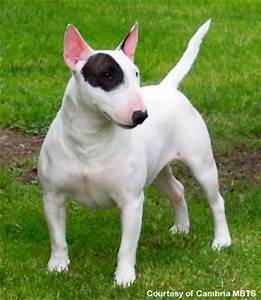
Label: dog